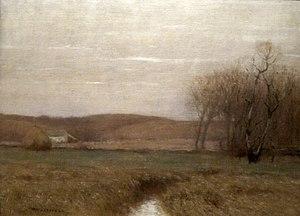
Bruce Crane, né le 17 octobre 1857 à New York dans l'état de New York et décédé le 29 octobre 1937 à Bronxville dans le même état aux États-Unis, est un peintre tonaliste américain. Membre de la colonie artistique d'Old Lyme, il est connu pour ces peintures des paysages des régions des états de New York, du Connecticut et du New Jersey réalisées dans le style de l'American Barbizon School.